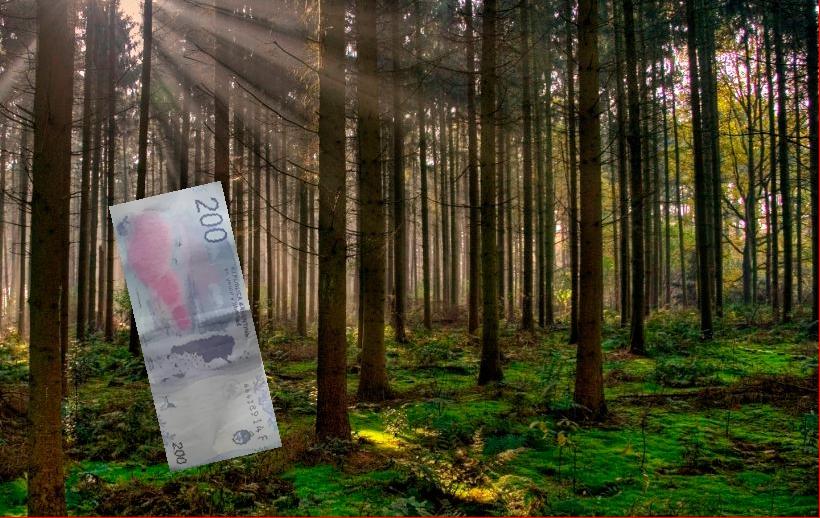
Denominación: 200